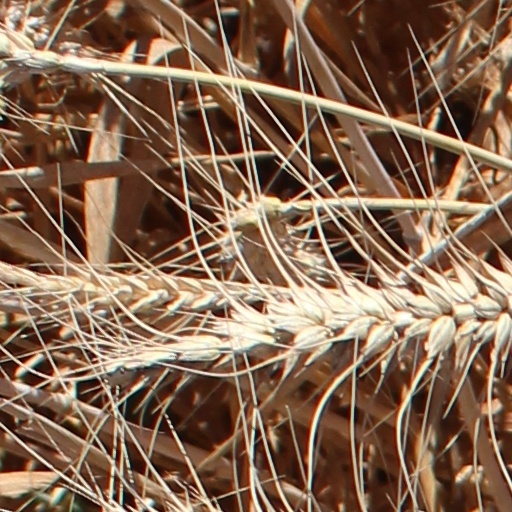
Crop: wheat